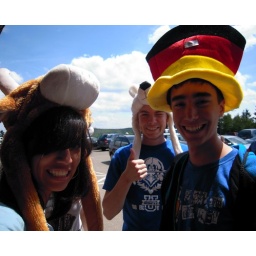
july 6th; GERMANY. we're in the black forest @ lake mummelsee, trying on ridiculous hats.